Živena

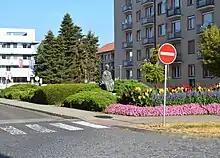
A statue of the goddess Živena produced by the sculptor Jarmila Podzimková-Mráčková in Zvolen, on the occasion of the 50th anniversary of founding of Živena branch in the town

Živena enjoyed its golden period in the First Czechoslovak Republic. Since 1910, the organization published an eponymous magazine Živena, which quickly gained reputation as high quality intellectual venue for educated Slovaks of all genders.